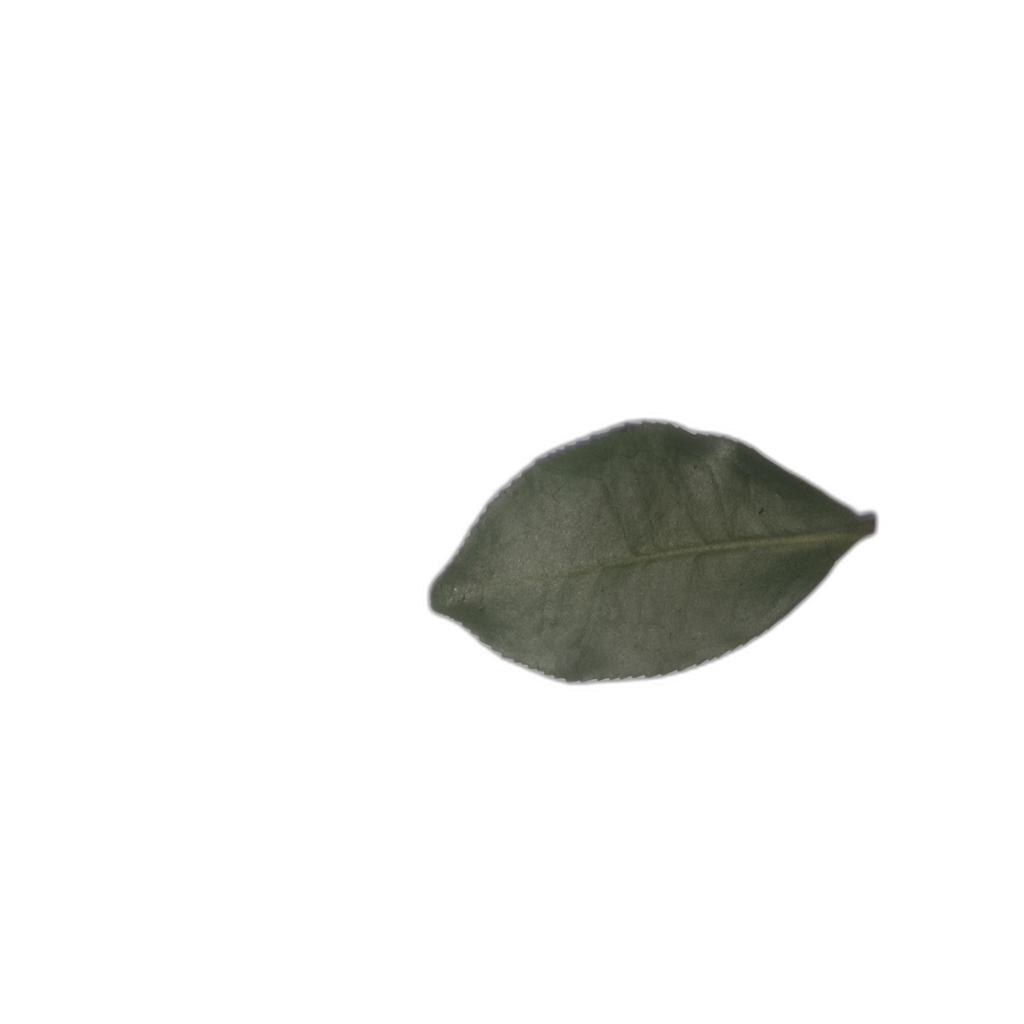
Label: Healthy